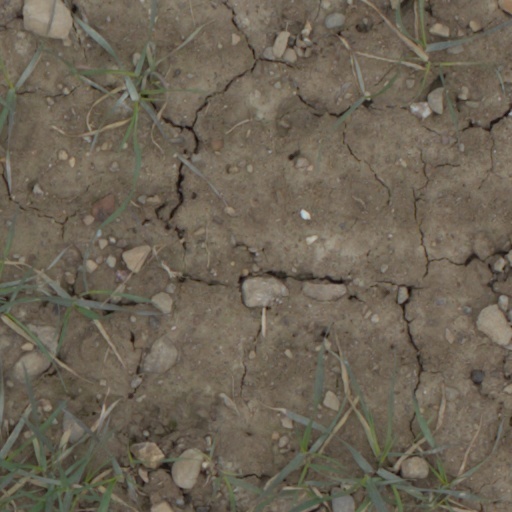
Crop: wheat